Elchin Afandiyev

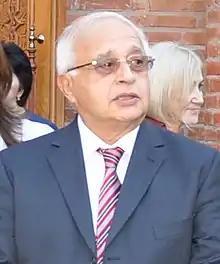
Afandiyev in 2012

Elchin Ilyas oglu Afandiyev is an Azerbaijani writer, professor and politician who served as Deputy Prime Minister of Azerbaijan from 1993 to 2018.